Ramsay Anderson

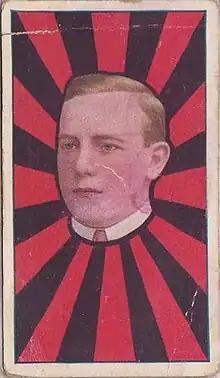
Cigarette card of Anderson in 1911

David Ramsay Anderson (2 May 1888 – 27 May 1962) was an Australian rules footballer who played with Essendon and University in the Victorian Football League (VFL).